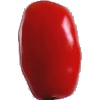
Label: Tomato 2